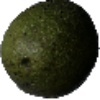
Label: Avocado 1